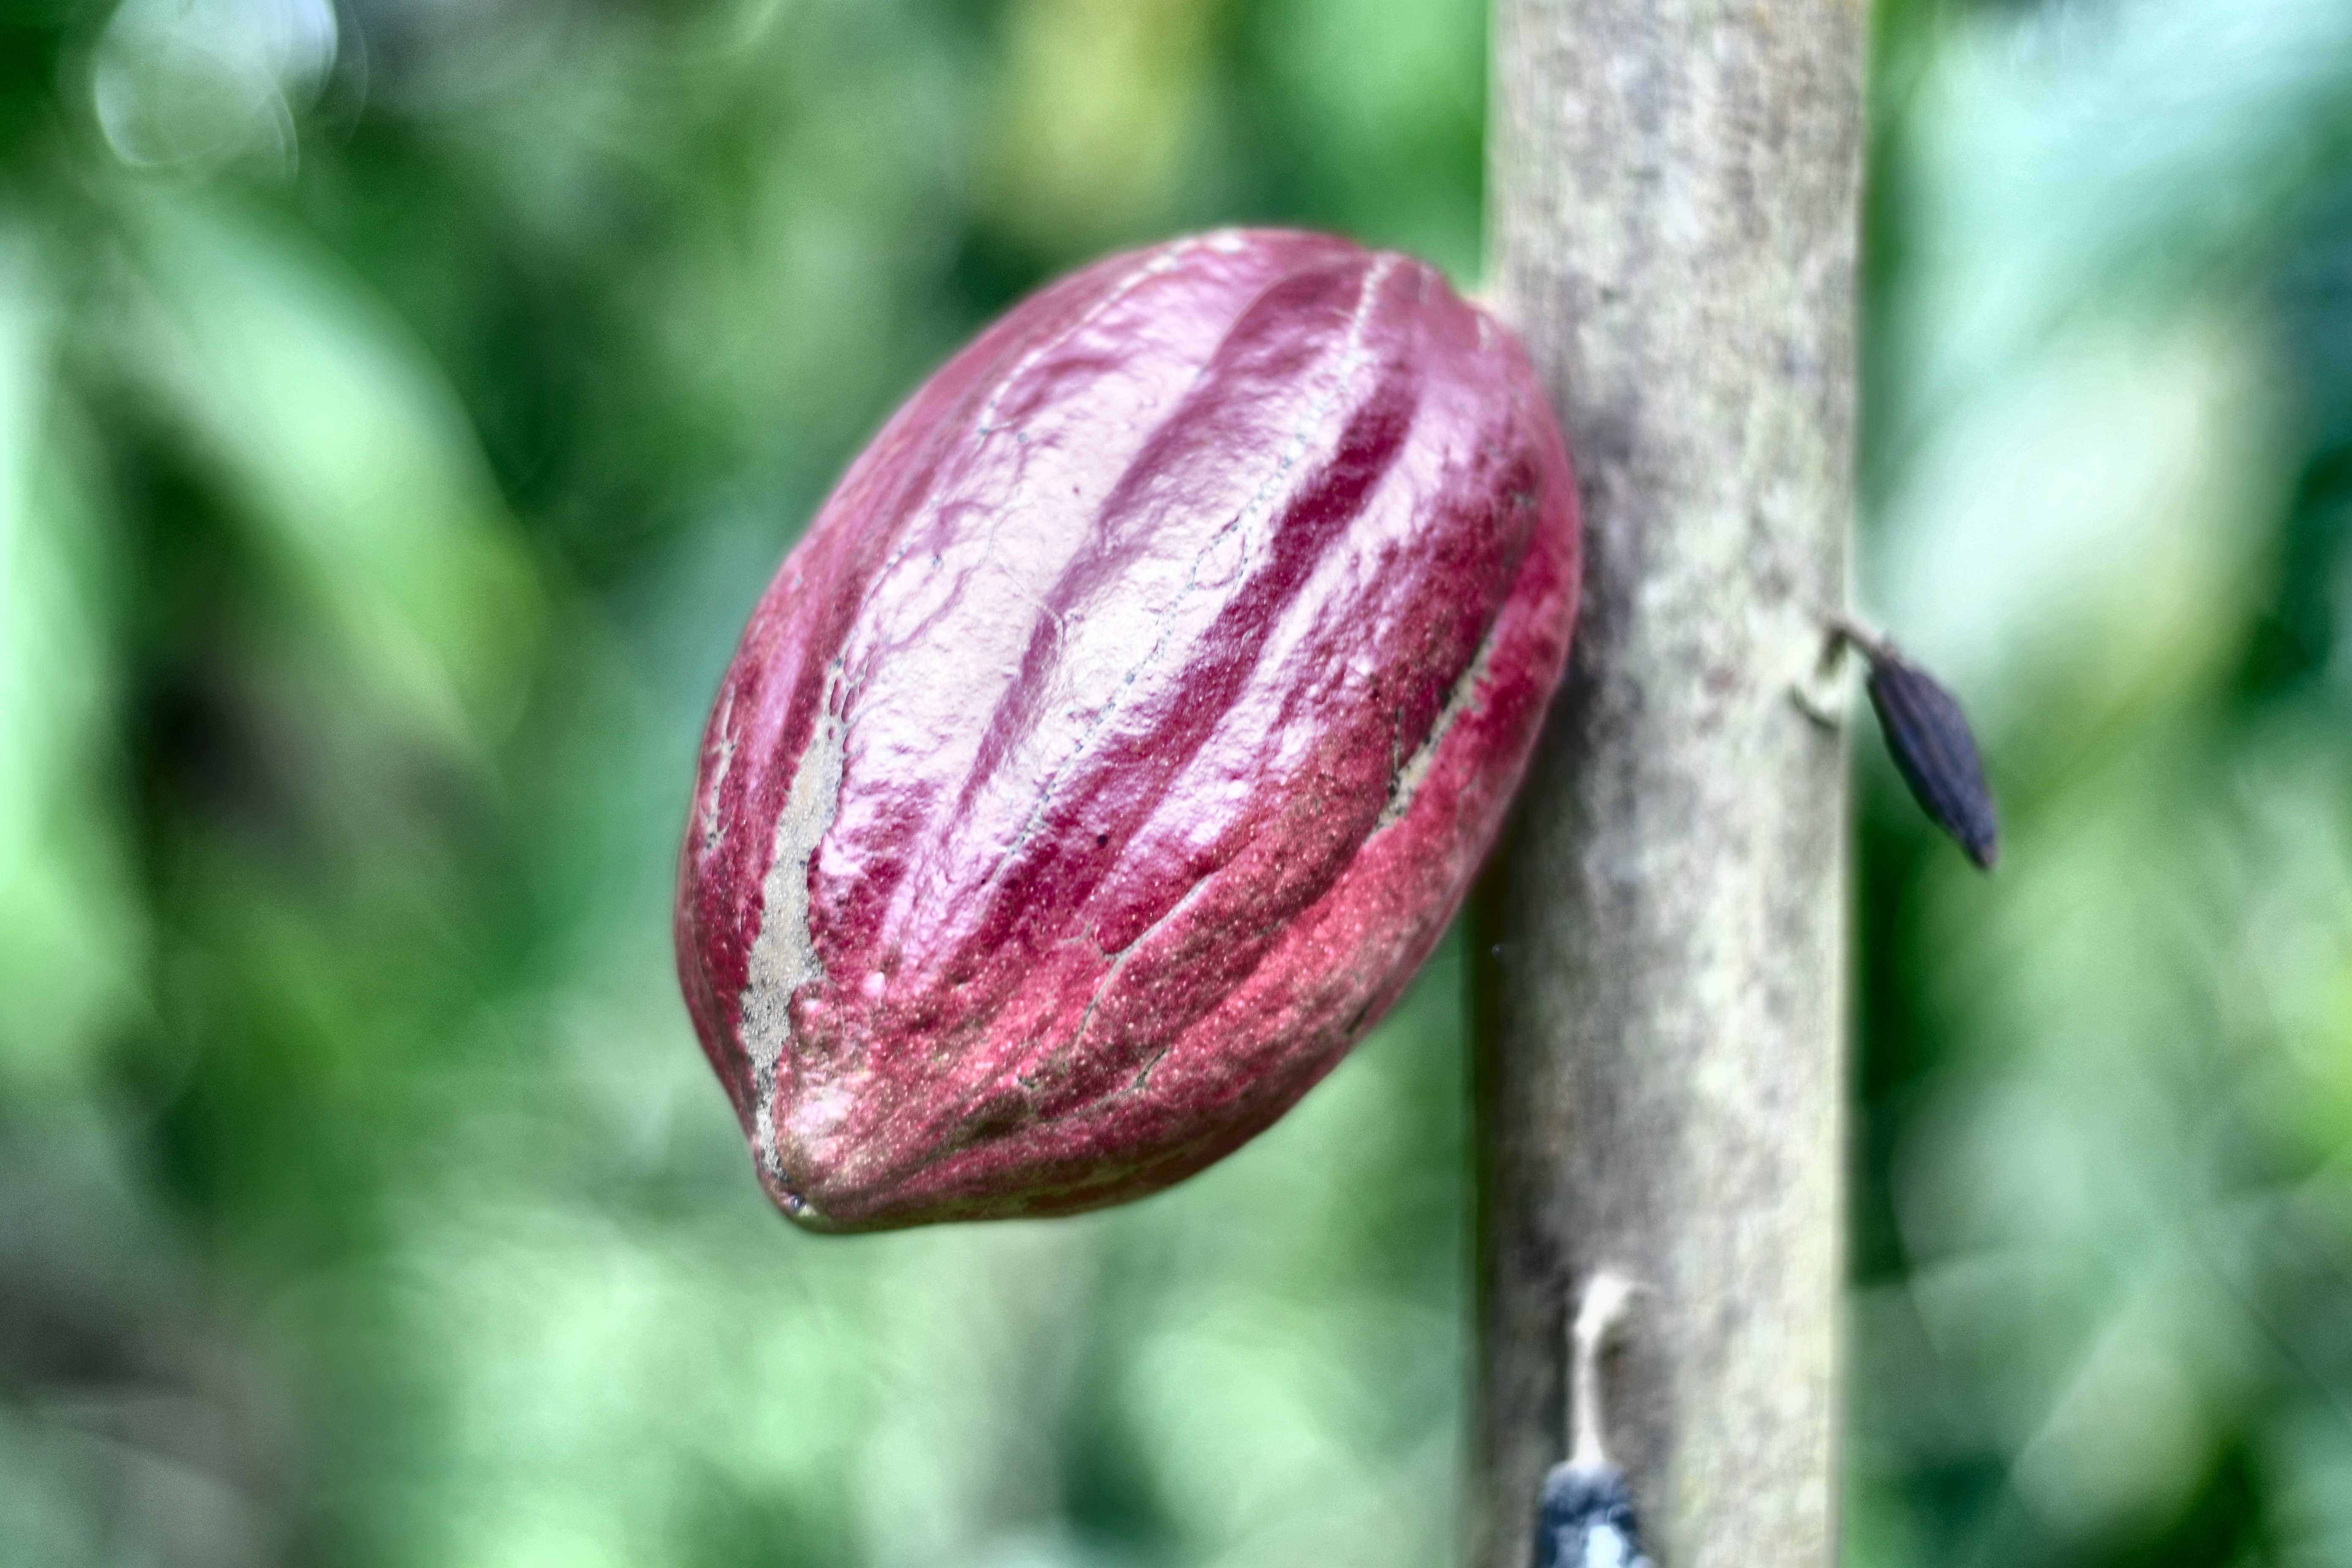
Maturity: unmature
Variety: Amelonado